Belf's Romanian Orchestra

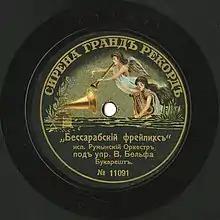
Cover of Belf's Romanian Orchestra disc, c.1912

Belf's Romanian Orchestra ("Romanian orchestra under the direction of V. Belʹf") was a Jewish music recording ensemble from the Russian Empire. Although little is known about them, their numerous recordings for Syrena Rekord during the period of 1911 to 1914 are among the earliest documented examples of recorded klezmer music and are played in a style very different from the better-known American klezmer recordings of the 1910s and 1920s.